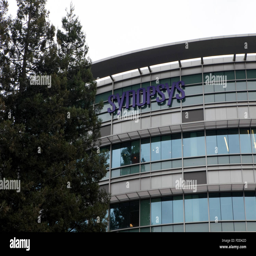
a view of corporate headquarters